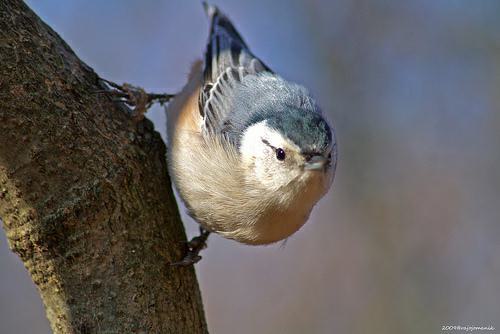
A photo of a white breasted nuthatch